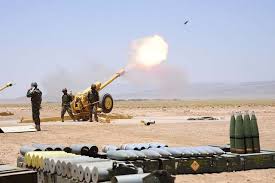
Label: D-30